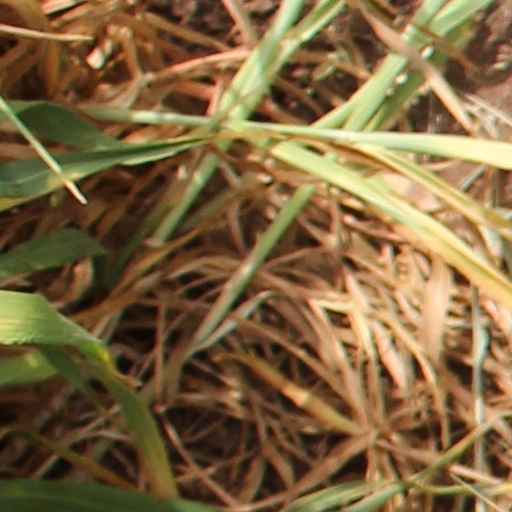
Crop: wheat